William Stevenson Jaffray

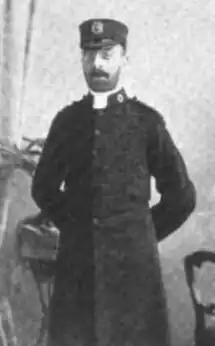
In "The Sketch", 20 June 1900

William Stevenson Jaffray (30 March 1867 – 6 November 1941) was one of the most highly decorated and high ranking military chaplains in the British Army. He was also Chaplain to King George V.